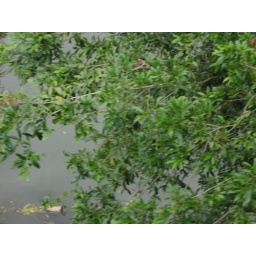
Outside taxi window -as we go over a precious bridge